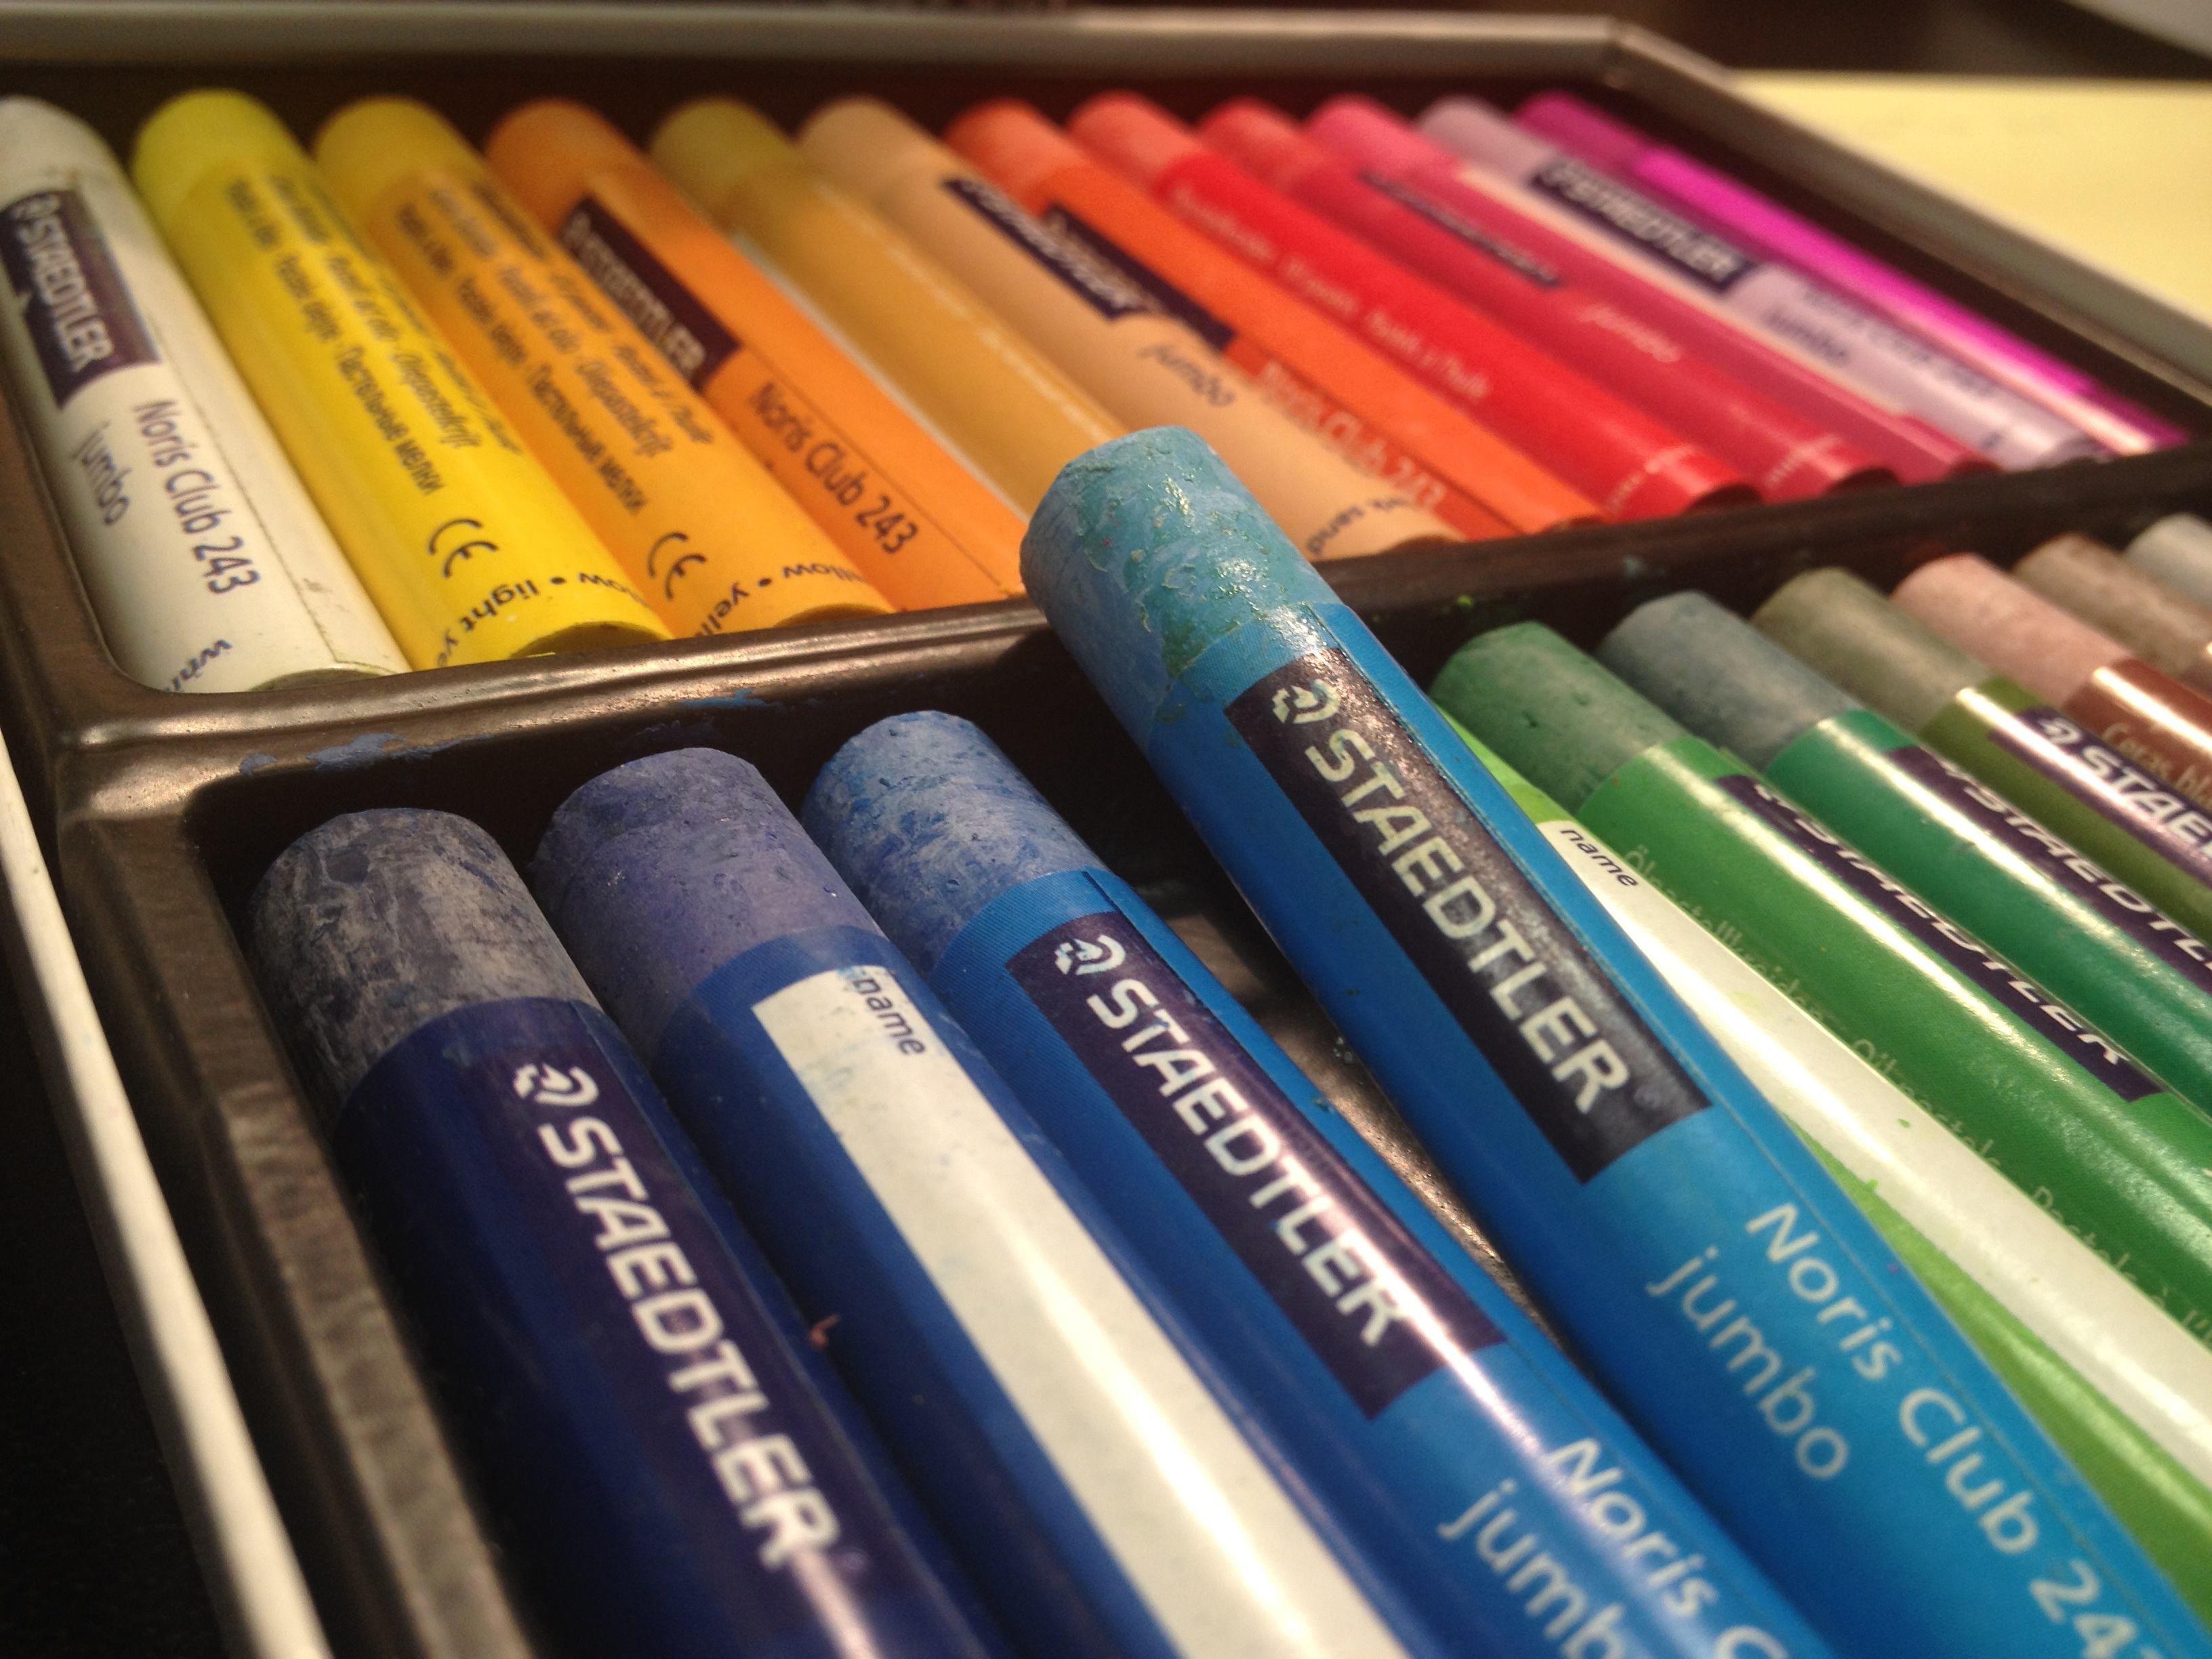
book, pencil, color, artistic, paint, colorful, artwork, painting, art, drawing, pastel, design, eye, bright, oil, cue stick, pastel oils